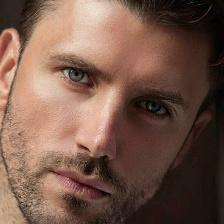
Label: faces